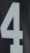
Number: 4